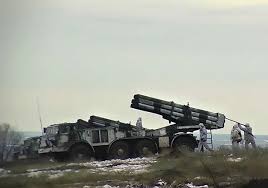
Label: BM-30